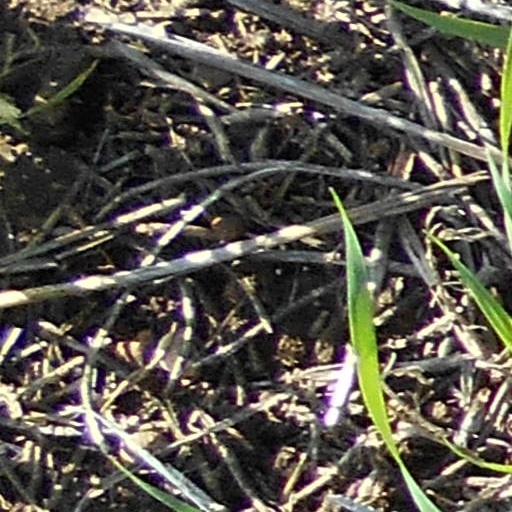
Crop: wheat